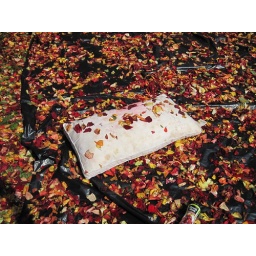
White pillow in flower petals